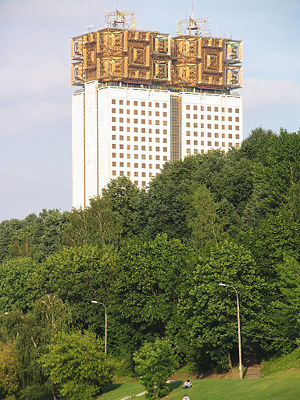
Ruslands Videnskabsakademi
Hovedkontoret i Moskva for Ruslands Videnskabsakademi
Ruslands Videnskabsakademi består af det russiske nationale akademi og et netværk af videnskabelige institutter fra hele Rusland, der beskæftiger sig med forskning, såvel som støtteenheder – såsom videnskabelige biblioteker og forlag, samt sociale enheder som sygehus.